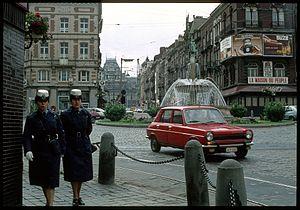
Barrière de Saint-Gilles, Saint-Gilles